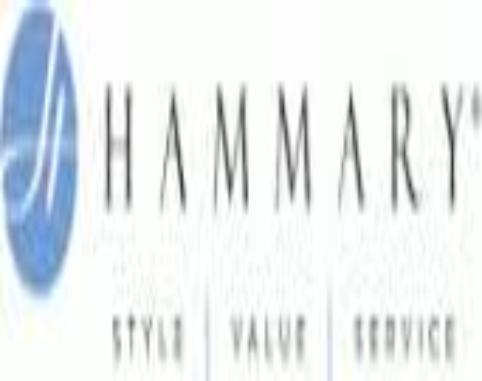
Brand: Hammary
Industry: Clothes